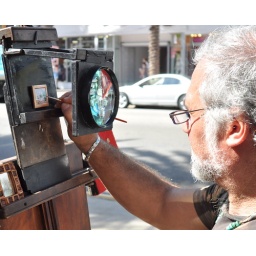
Artist Pietro Rapisarda paints while standing on the sidewalk in South Beach near Lincoln Road